69th Locarno Film Festival

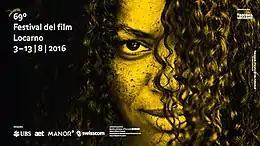
Festival official poster

The 69th Locarno Film Festival was held 3–13 August 2016 in Locarno, Switzerland. Carlo Chatrian was the festival's Artistic Director.